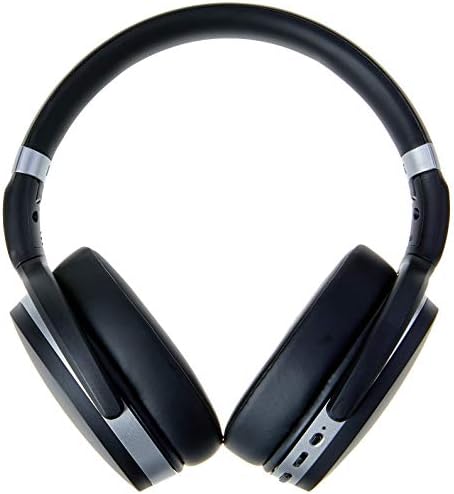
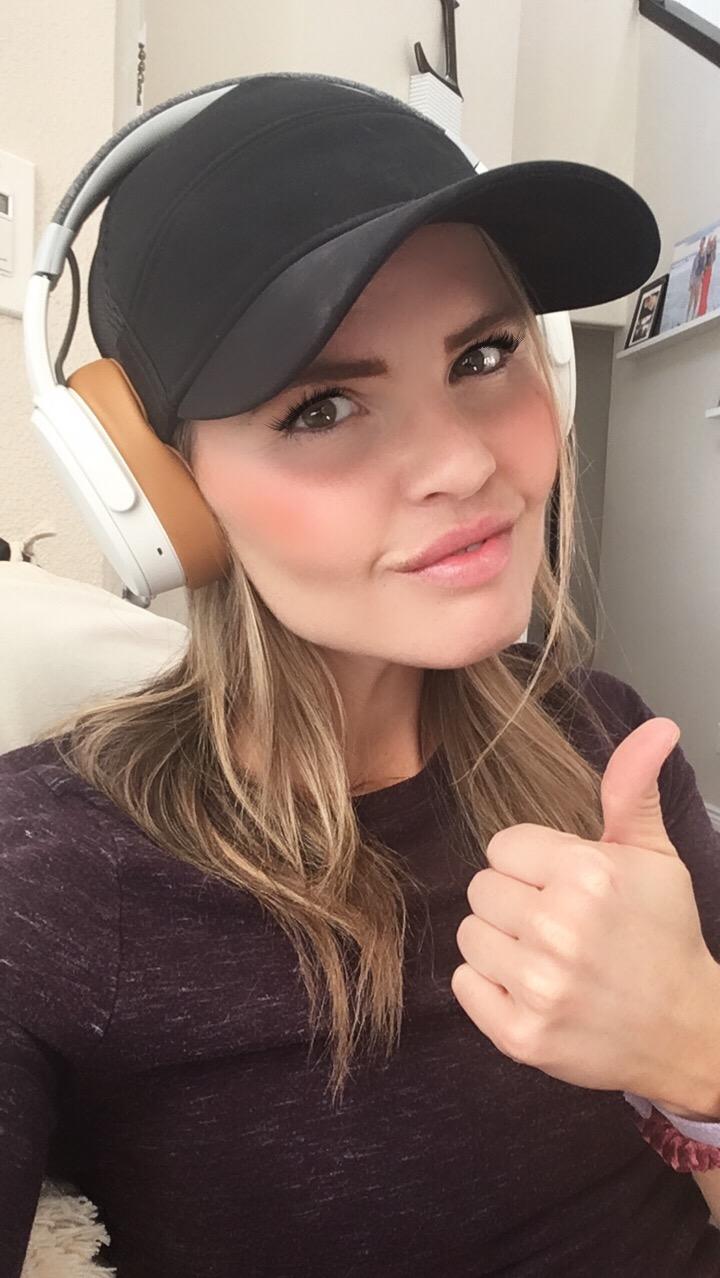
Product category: headphones
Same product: no